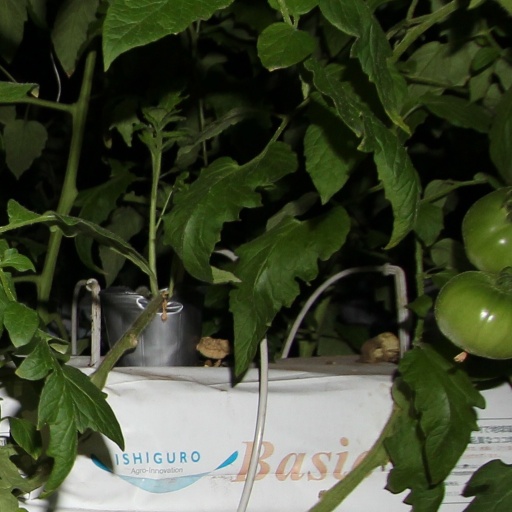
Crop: tomato